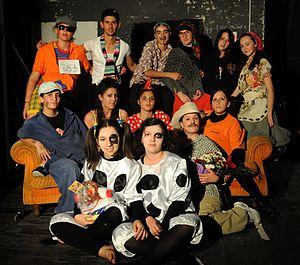
Pièce de Théâtre Une ferme en T.R.O.P d'Yves Garric jouée par un groupe de lycéens polonais en 2009.
Une ferme en T.R.O.P est une pièce de théâtre en deux actes d'Yves Garric. Cette comédie, qui fut considérée comme d'avant-garde à sa création en 1987, est l'une de celles du répertoire théâtral d'Yves Garric qui traite plus spécifiquement du monde agricole et du monde rural. S'y trouve dépeint, sous une forme fantaisiste qui emprunte un peu à tous les genres du théâtre, une agriculture en proie au productivisme, à la rentabilité, à la course au rendement. Plus largement, elle traite de l'exode agricole et, partant, de la précarité de l'emploi : au point que des intermittents du spectacle s'y sont reconnus. Les questions qu'elle soulevait déjà en 1987 sont toujours d'actualité. Ce qui explique qu'elle soit toujours très jouée.
La psychologie de l'adolescent, discipline apparentée à la psychologie de l'enfant, a pour objet d'étude les processus de pensée et les comportements de l'adolescent, son développement psychologique et ses problèmes éventuels.